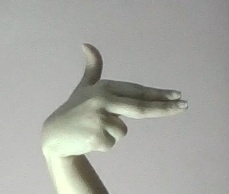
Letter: ghain